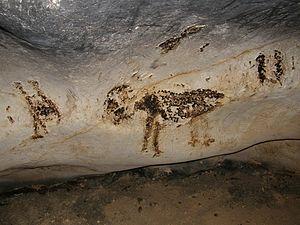
Peinture pariétale préhistorique dans la grotte de Magura, connue comme ""La scène à l'ours""."
L'ours dans la culture des populations humaines en contact avec cet animal, qui partagea longtemps son biotope avec elles, a toujours occupé une place particulière. Dès l'époque préhistorique, il a incarné une divinité. Si la thèse du culte de l'ours au paléolithique moyen est controversée, de nombreuses formes de vénération liées à sa chasse et associées à des rites parfois violents sont plus tard attestées dans de multiples sociétés autour du monde. L'ours fut considéré comme un double animal de l'homme, un ancêtre tutélaire, un symbole de puissance, de renouveau, du passage des saisons, et même de royauté puisqu'il fut longtemps symboliquement le roi des animaux en Europe. Étroitement associé à des pratiques et traditions animistes « païennes » parfois transgressives, l'ours et ses cultes furent combattus par l'Église catholique lors des évangélisations successives, conduisant à sa dépréciation et à sa diabolisation progressive, jusqu'à lui donner une réputation d'animal goinfre et stupide au Moyen Âge.
Le culte de l'ours est un culte religieux et symbolique. L'ours y symbolise la puissance, le renouveau et la royauté. Bien que la question de son ancienneté soit l'objet de nombreux débats, on retrouve trace de ce culte dans de multiples coutumes folkloriques incluant des danses, des chasses ritualisées, des chants et des ports de masques dans de multiples sociétés humaines, aussi bien en Europe qu'en Amérique du Nord ou en Sibérie.